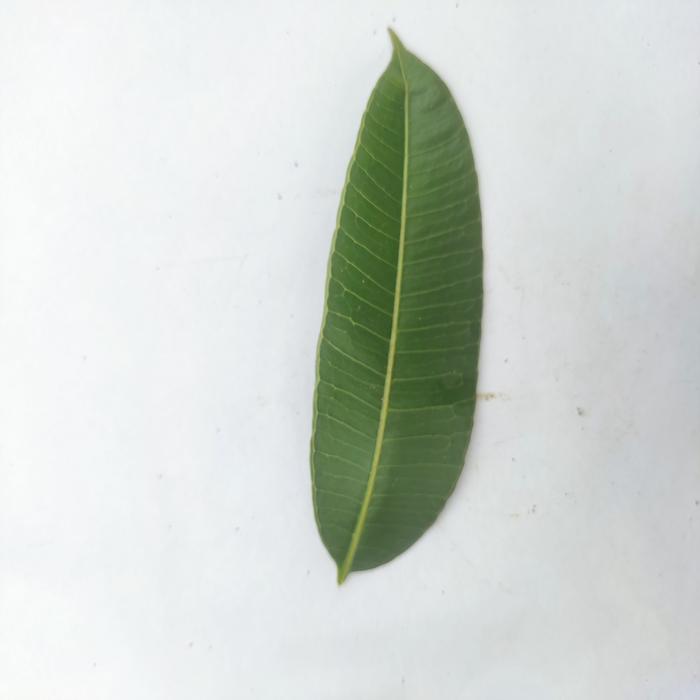
Crop: Hog Plum
Leaf condition: Heathy_Leaf